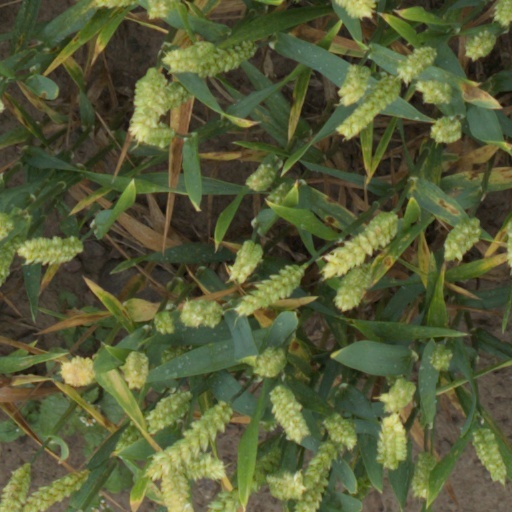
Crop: wheat